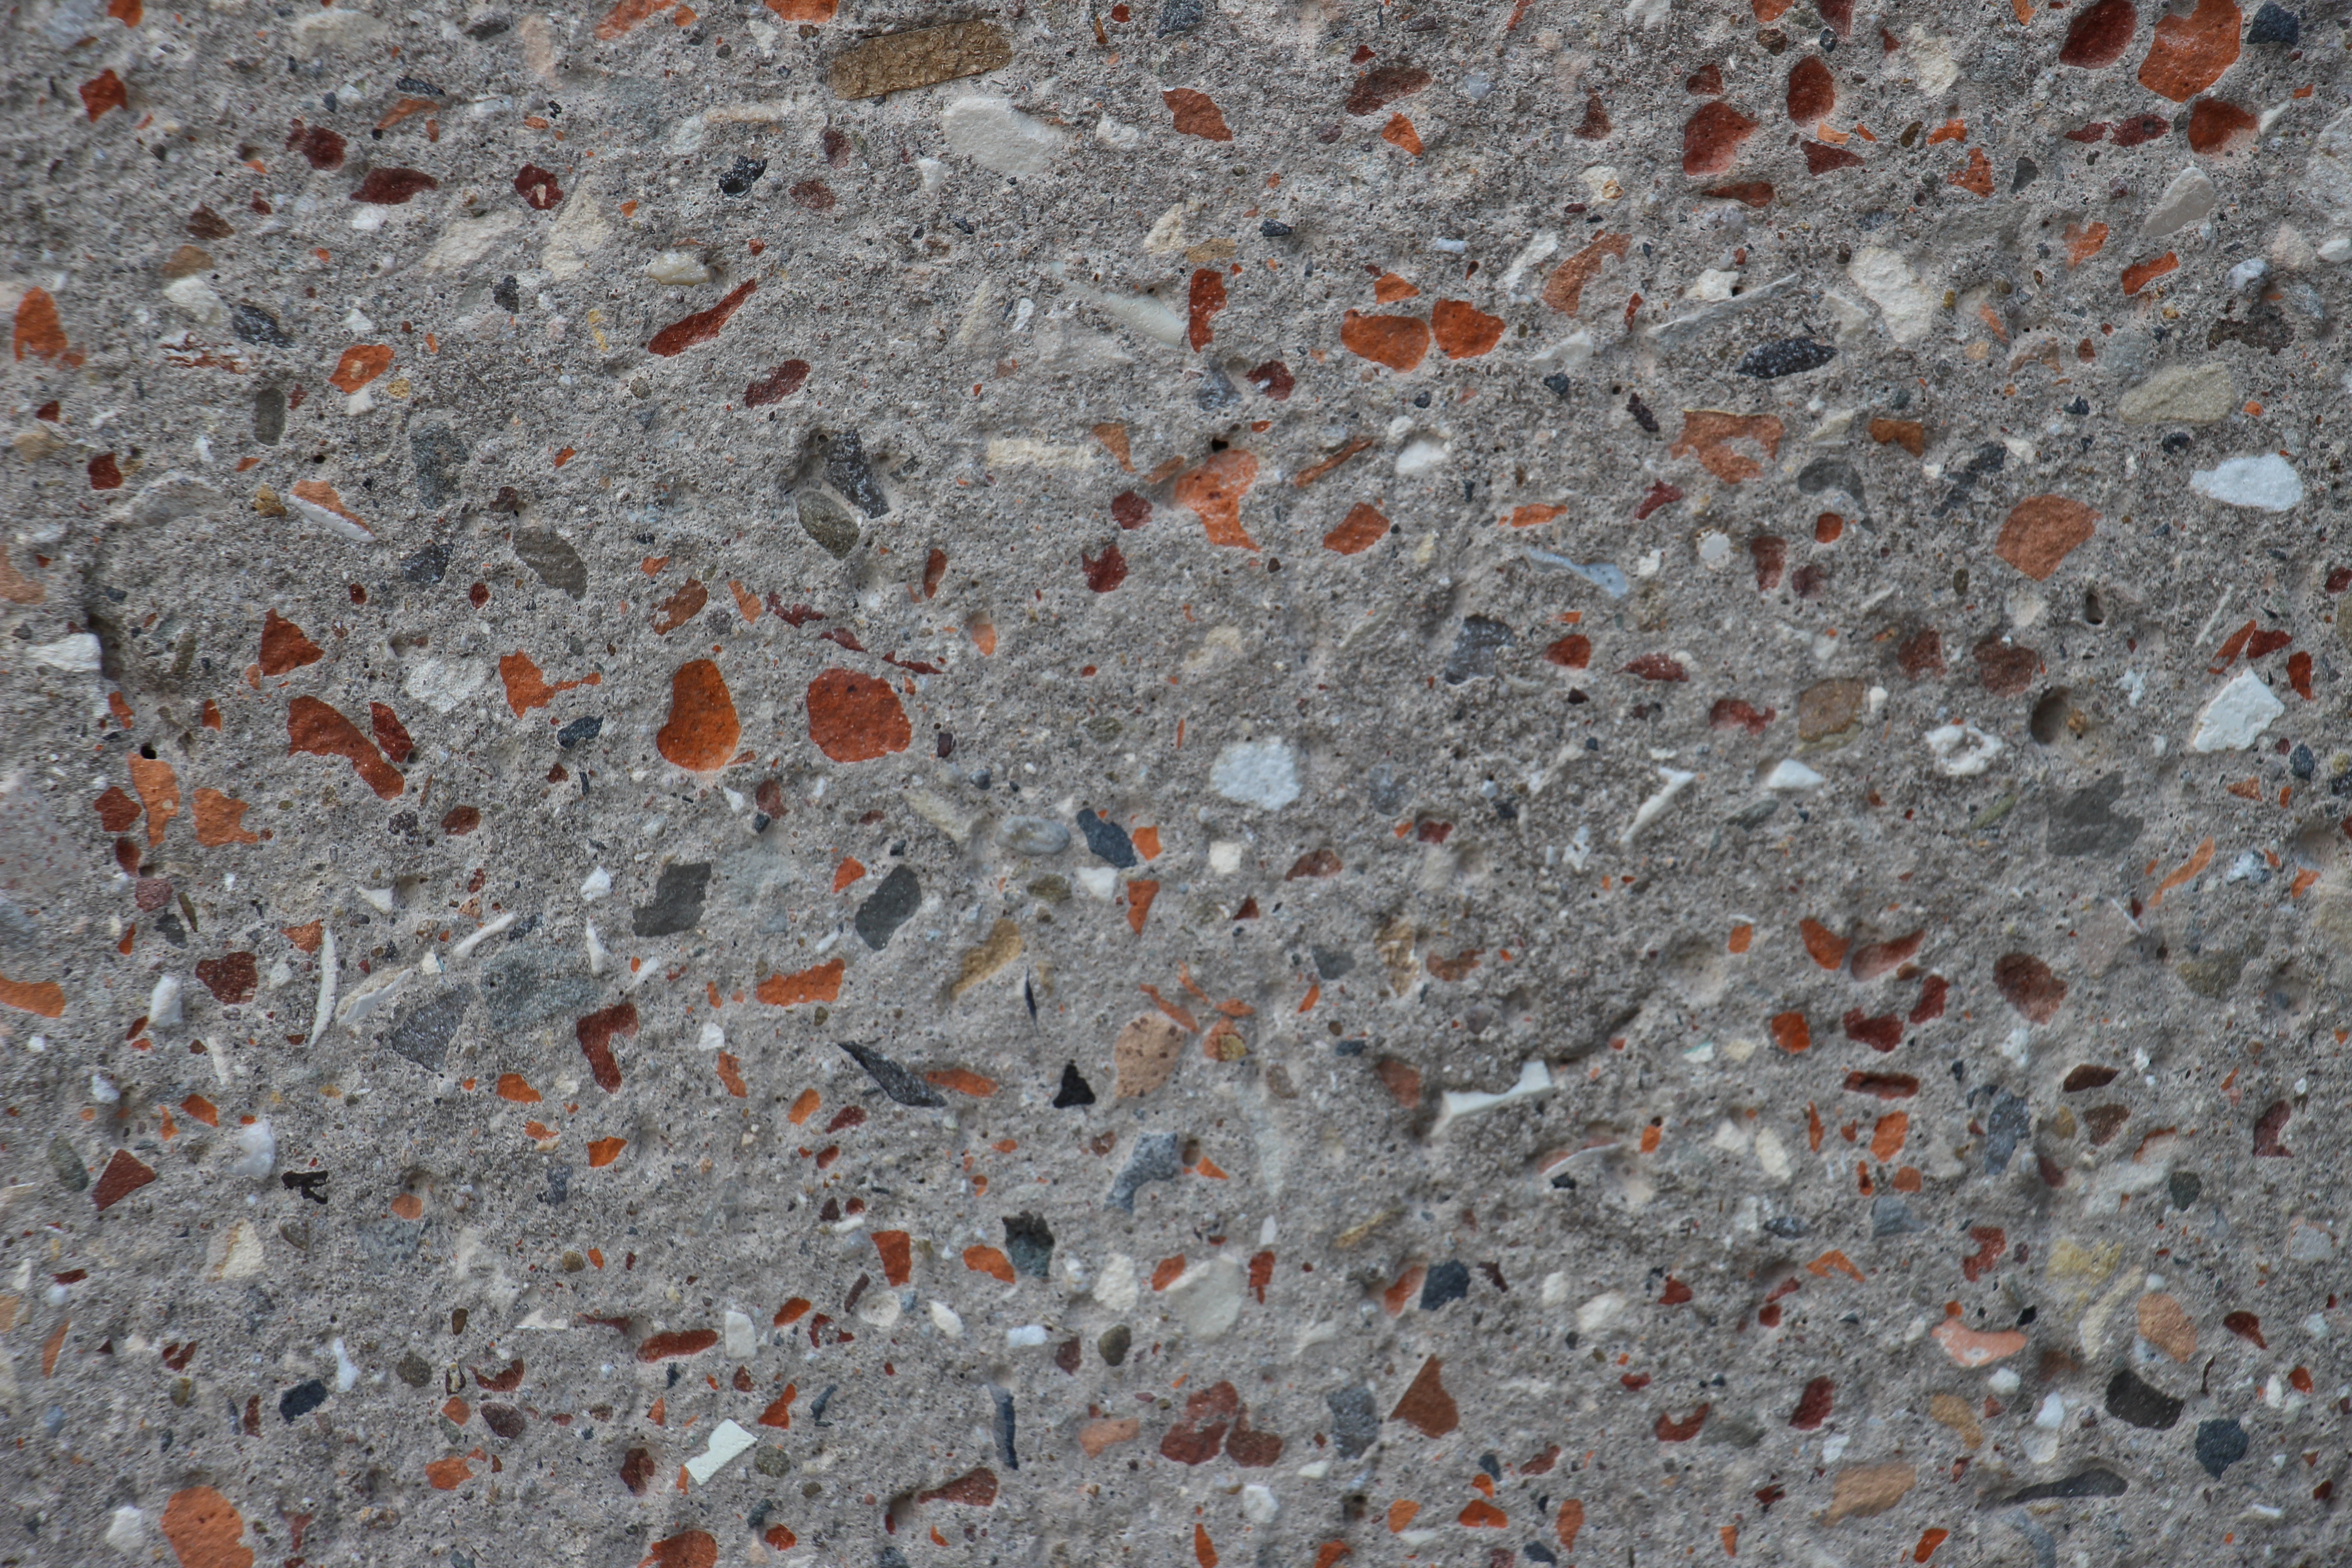
rock, abstract, structure, texture, floor, wall, stone, asphalt, pattern, soil, brick, material, background, granite, backgrounds, flooring, road surface